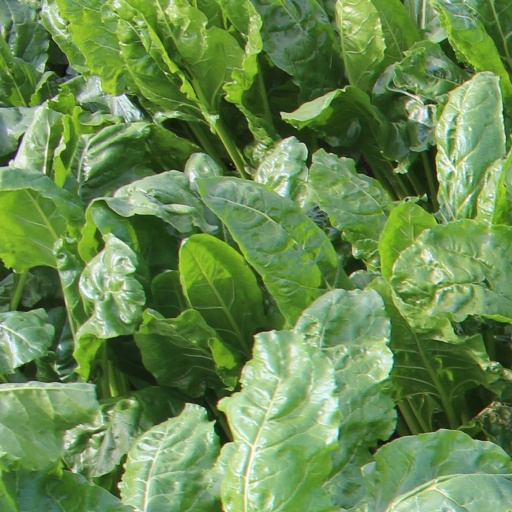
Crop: sugar beet